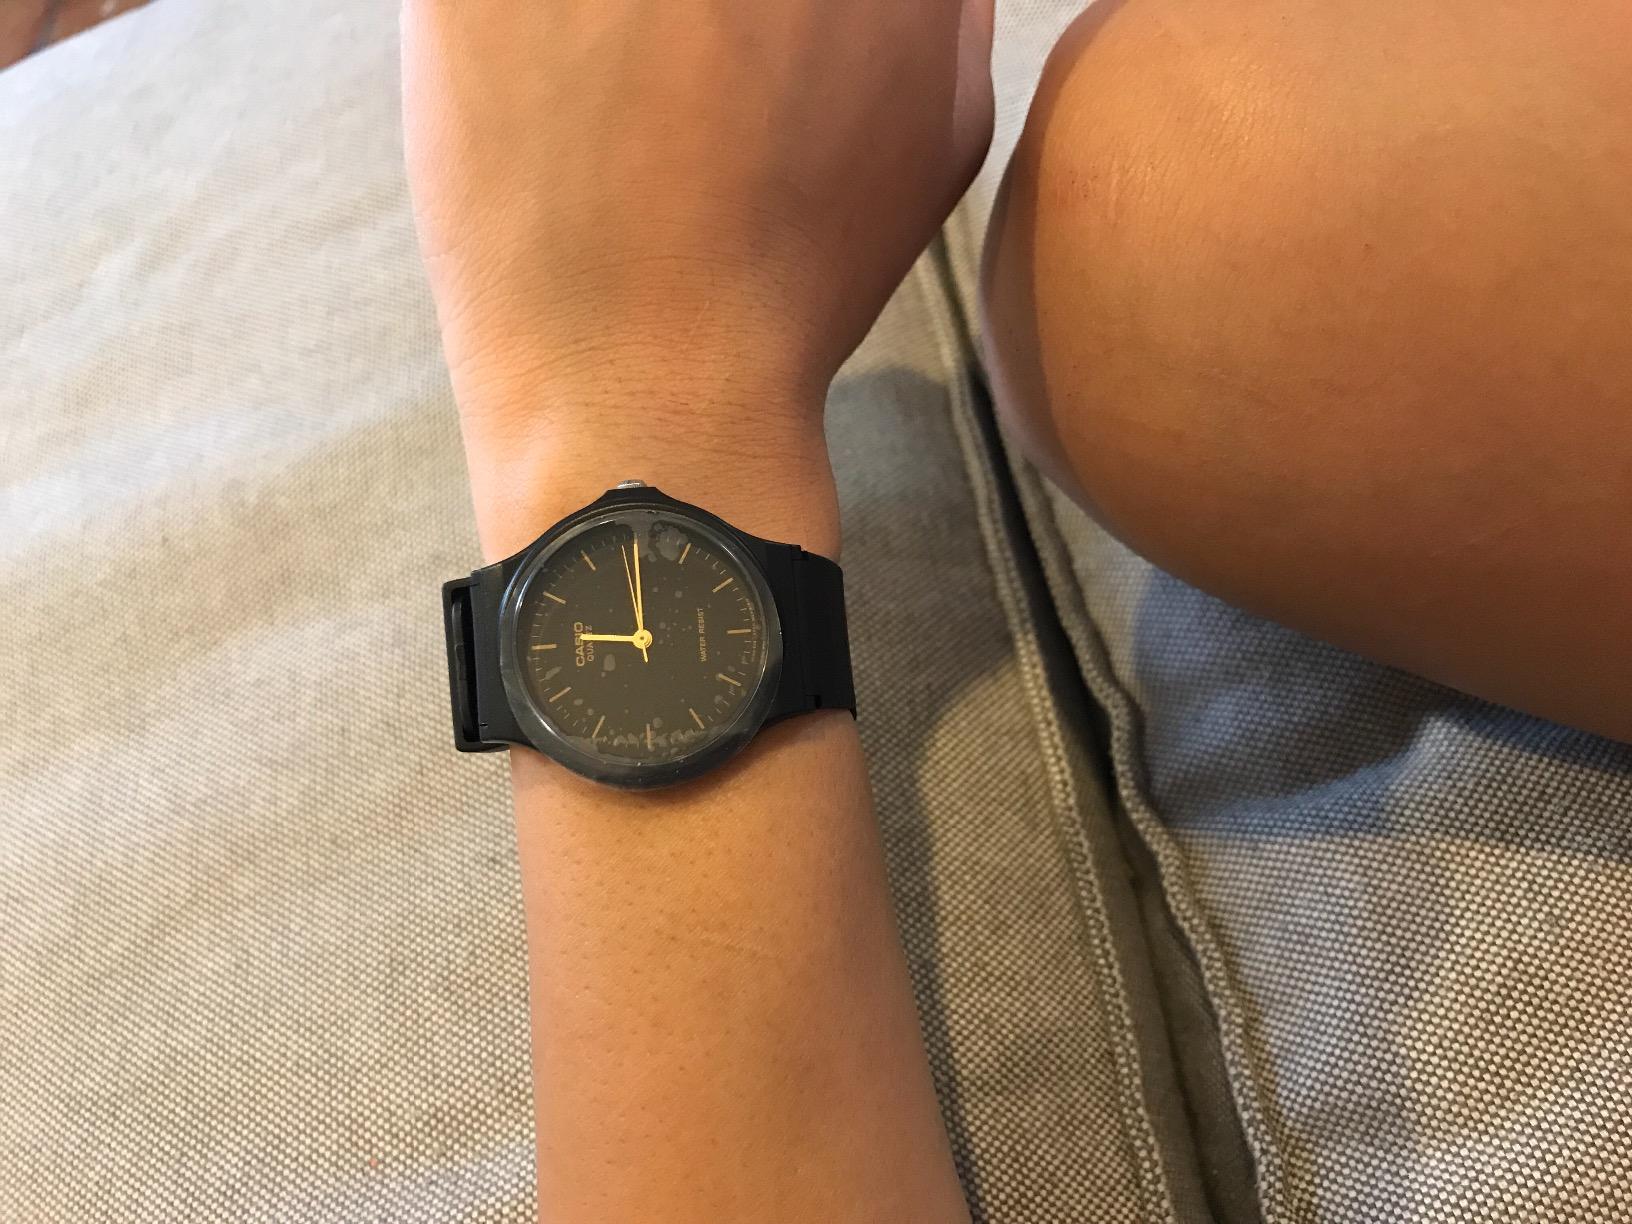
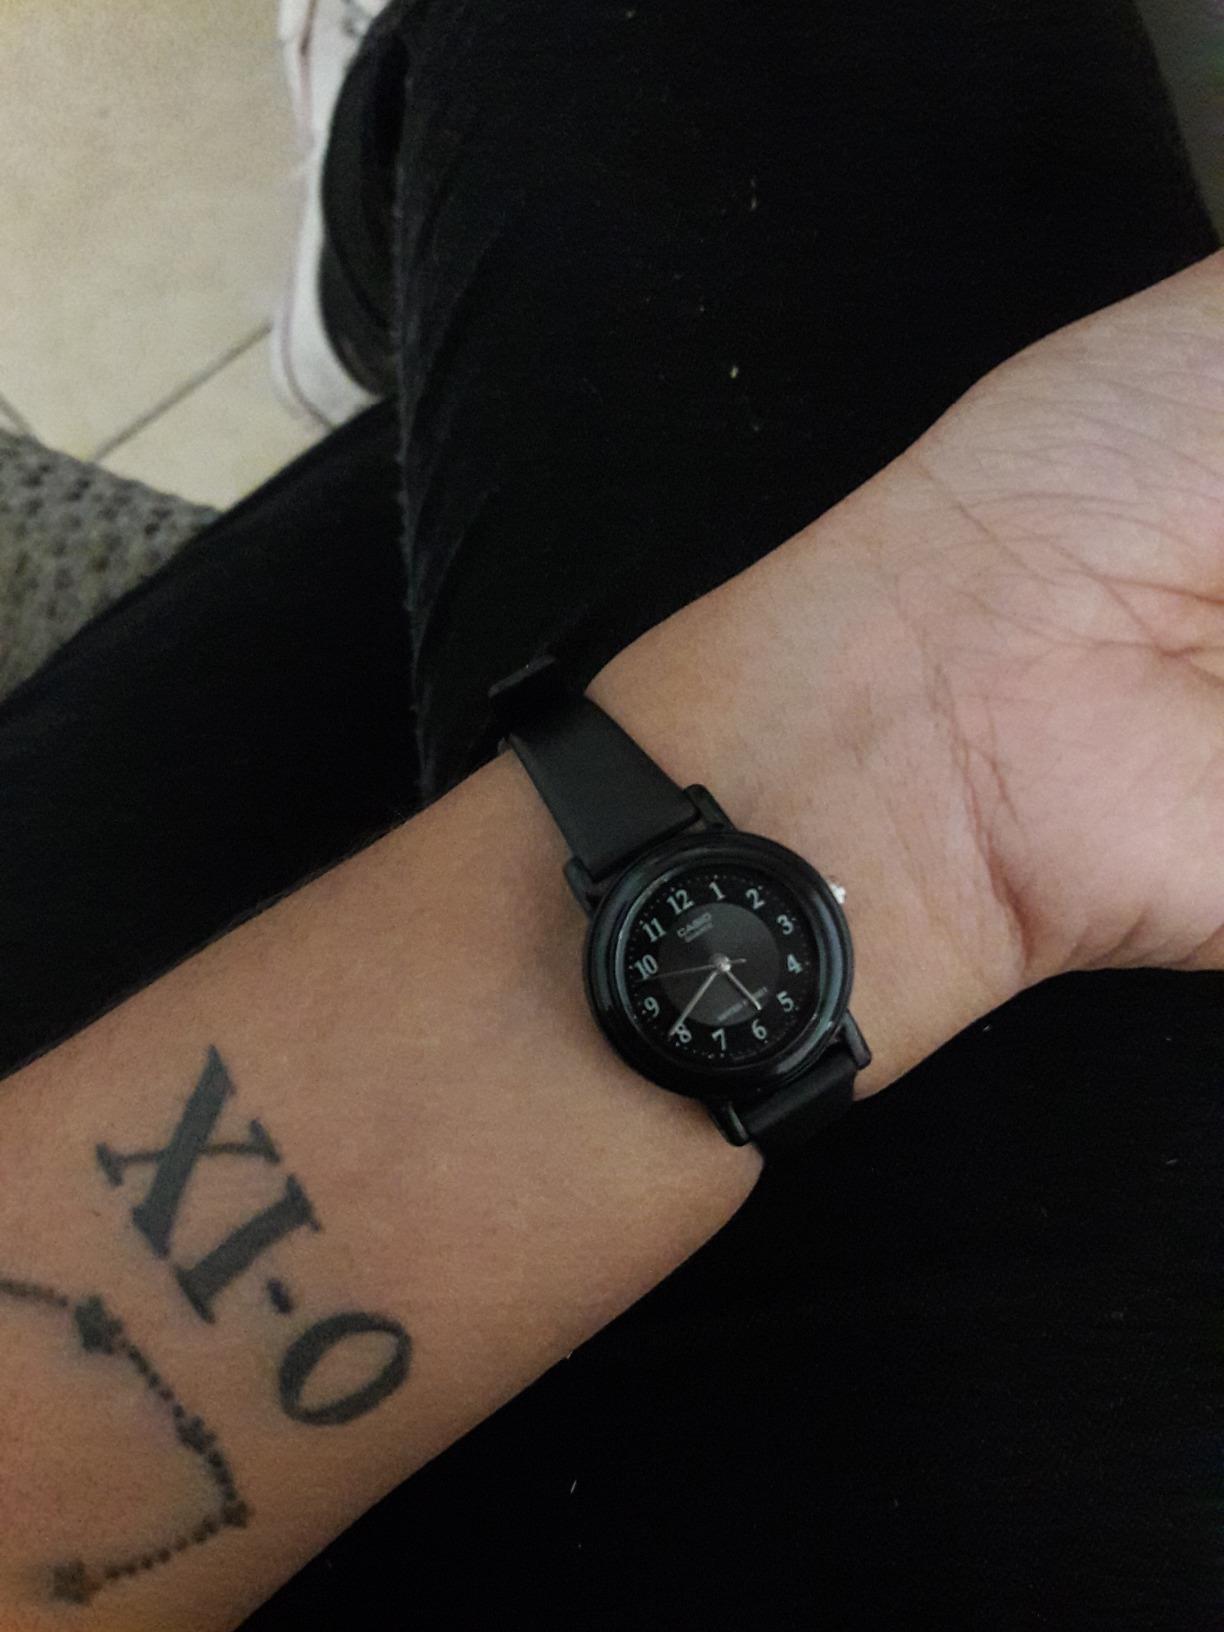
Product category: accessories_watch
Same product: no